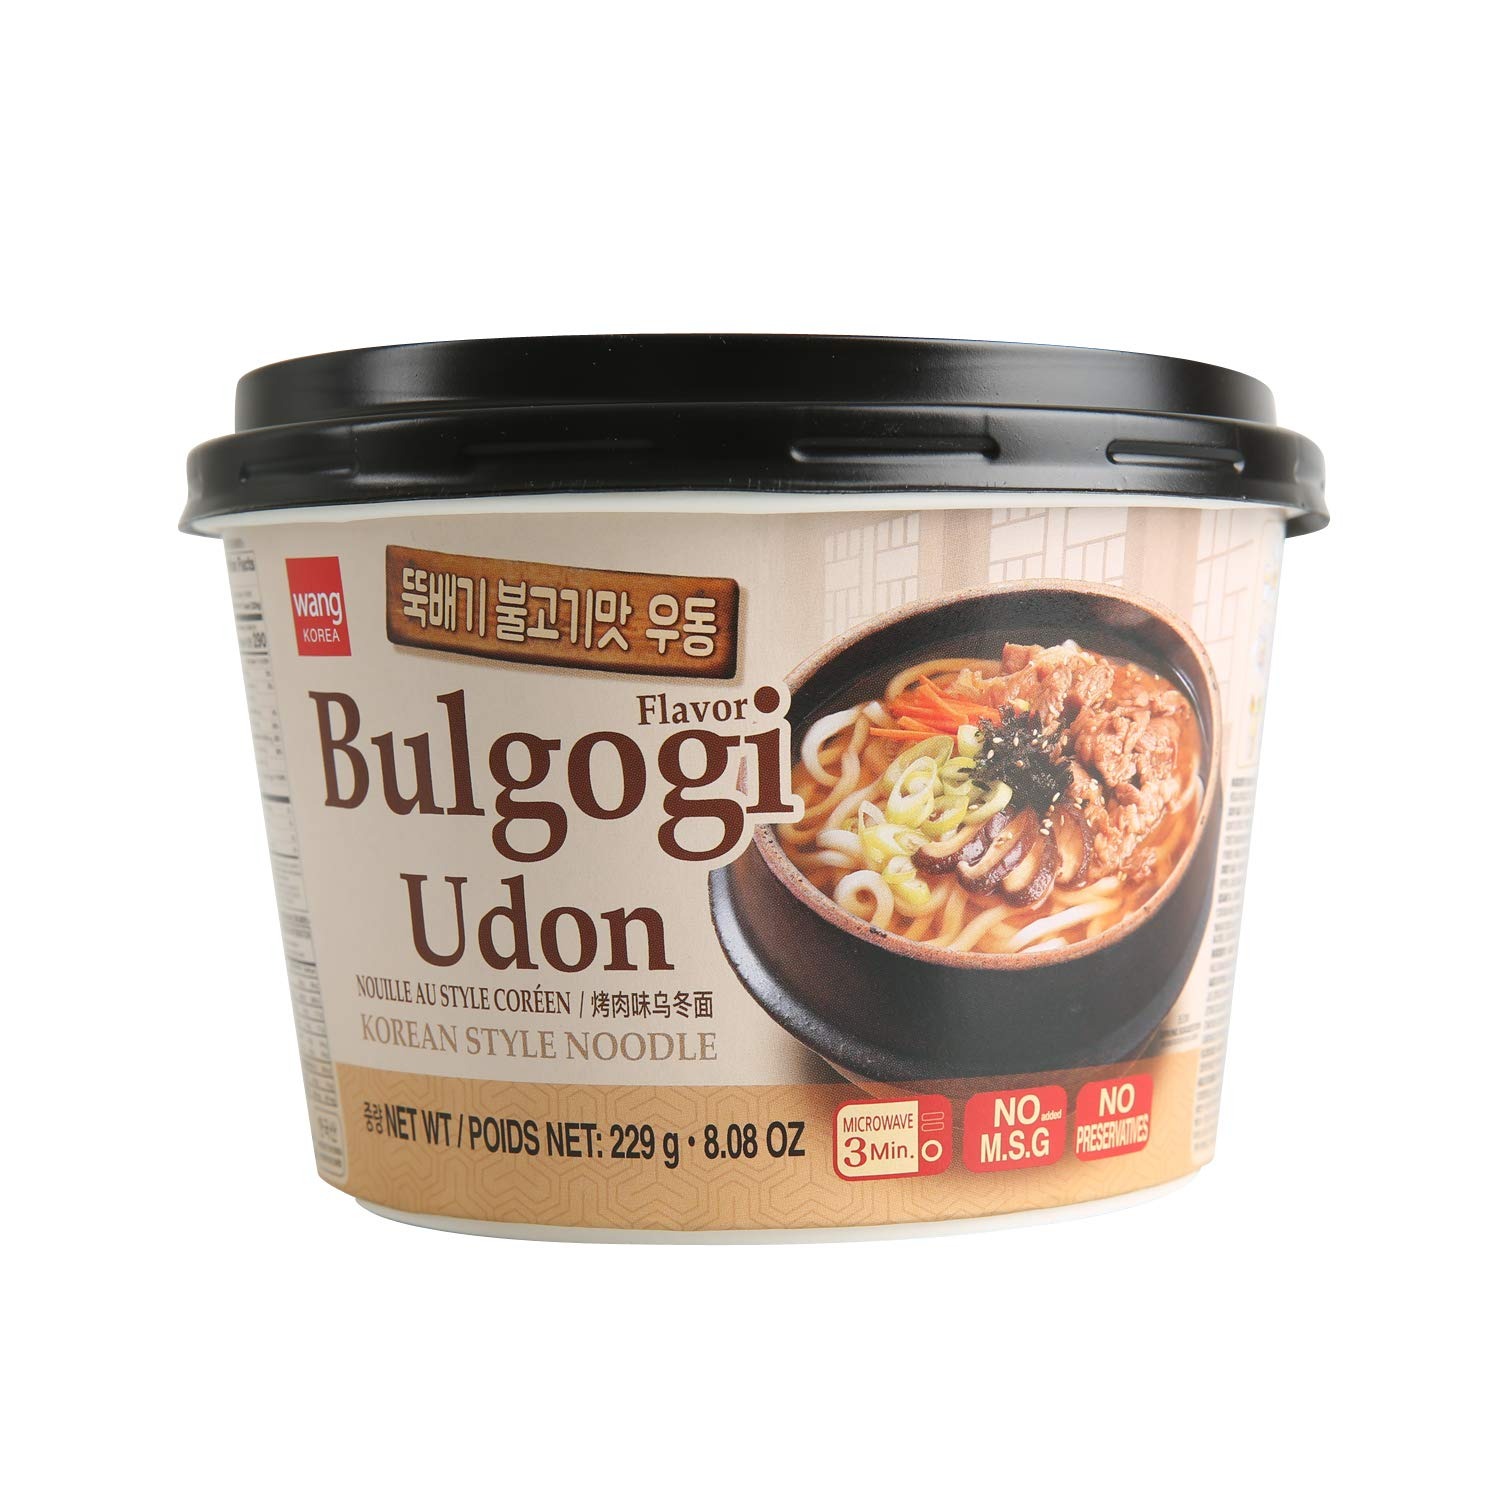
Item Name: Wang Korean BBQ Bulgogi Flavored Udon Noodle Bowl - No MSG Added, No Preservatives - 290 Calories Per Meal - Convenient and Instant Meal, Ready in 3 Minutes - Microwaveable Bowl (Pack of 6)
Bullet Point: Delicious and Convenient - Satisfy your cravings for Korean BBQ bulgogi with our instant udon noodle bowl. Made with udon noodles and no added MSG or preservatives, this 290 calorie meal is perfect for a quick and delicious lunch or dinner.
Value: 48.48
Unit: Ounce

Price: 29.1